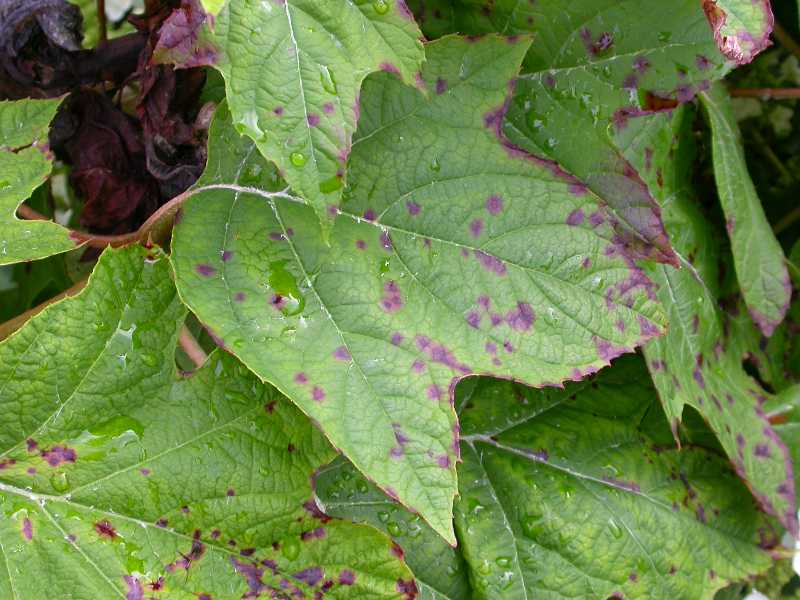
Labels: Tomato leaf bacterial spot